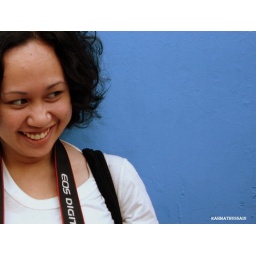
Nadia just had to stand against the blue wall and in an instant the cameras started clicking away!!